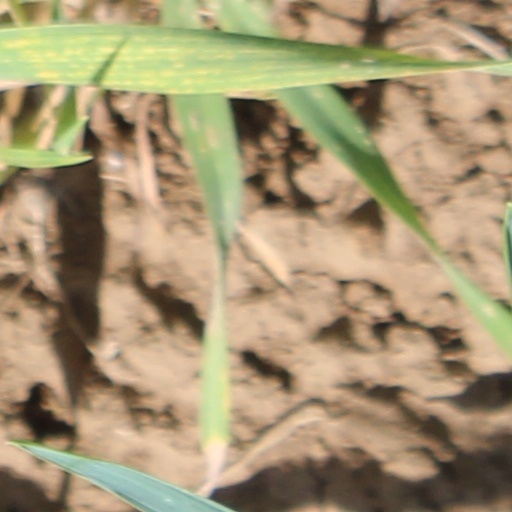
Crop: wheat